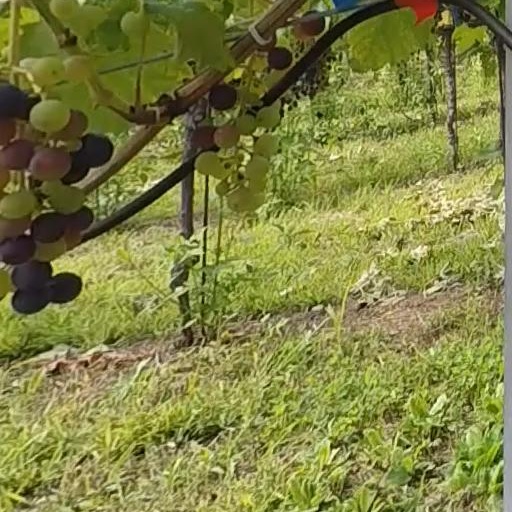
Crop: grape